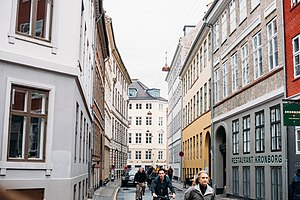
Otto Frello / Biografi
Brolæggerstræde.
Otto William Frello var en dansk kunstmaler og illustrator.